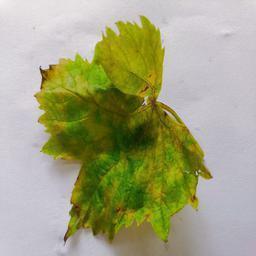
Label: Downy Mildew